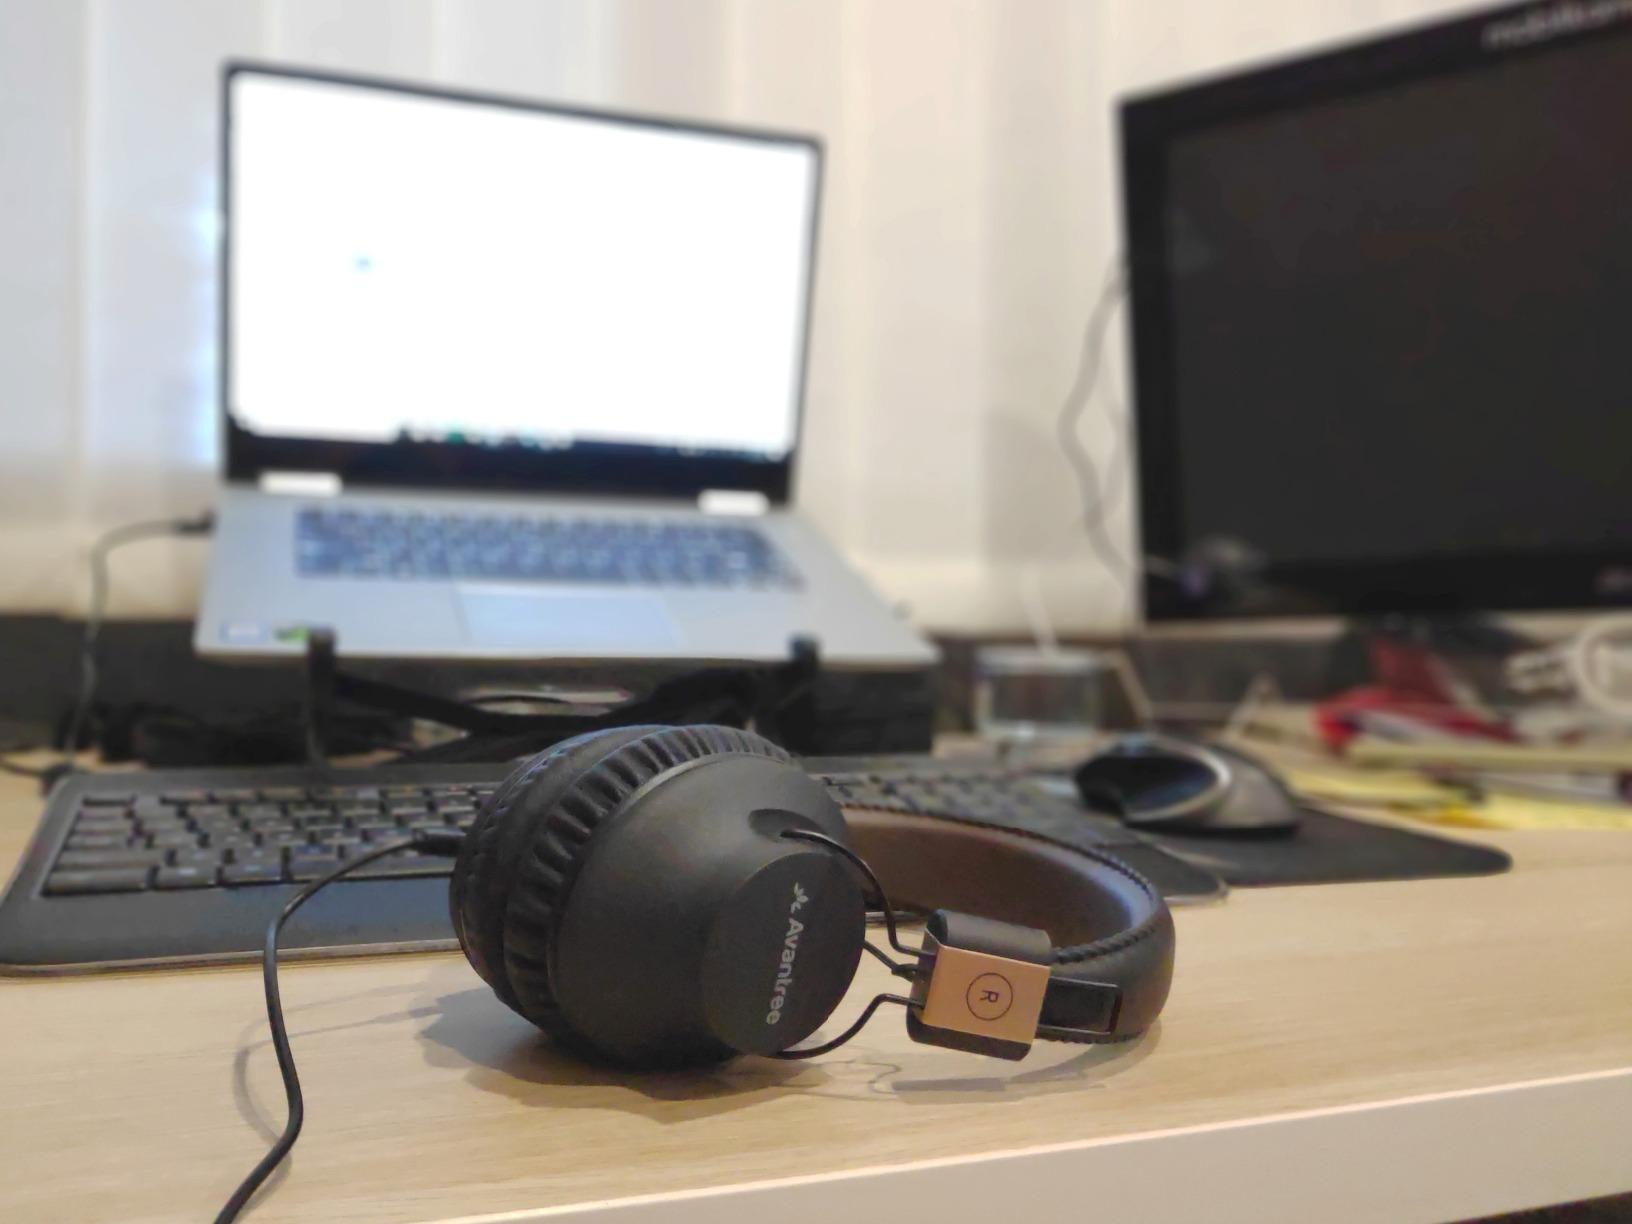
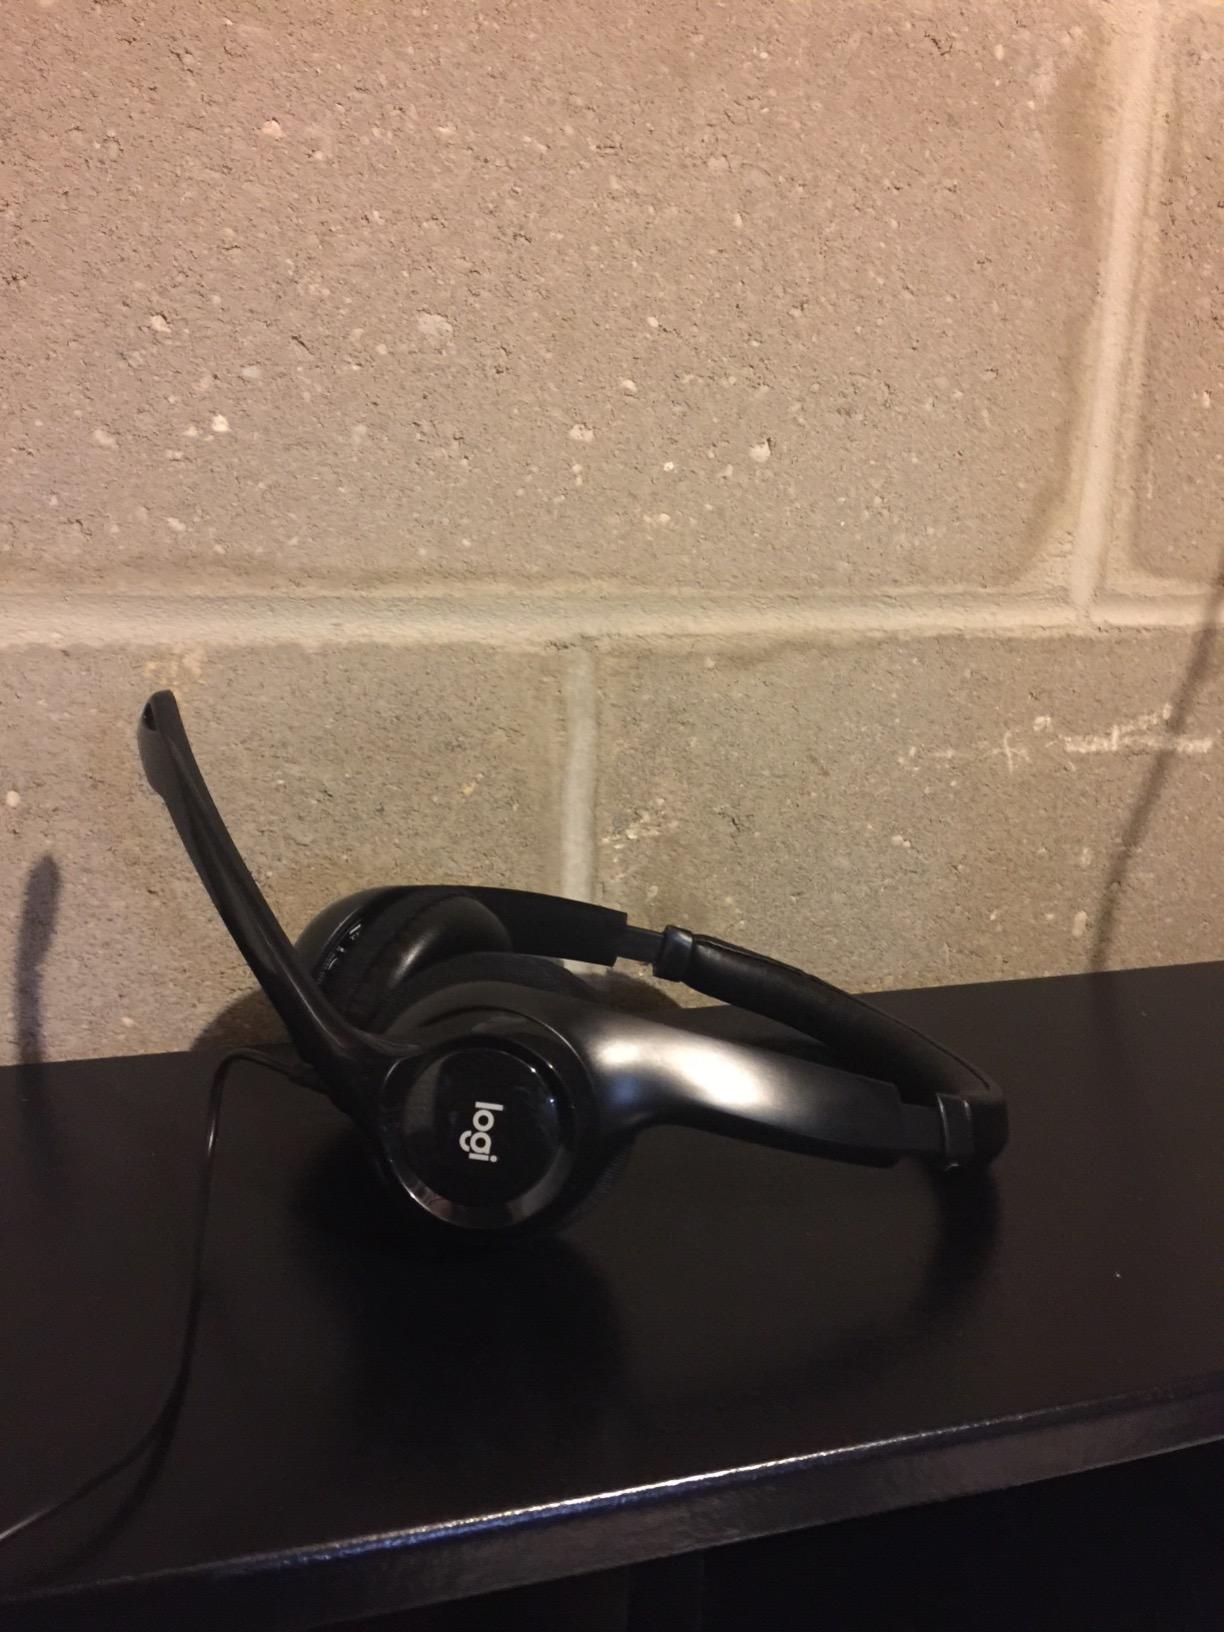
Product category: headphones
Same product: no